Pressure (1976 film)

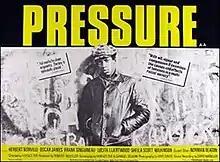
Original theatrical poster

Pressure is a 1976 British drama film directed by Horace Ové and starring Herbert Norville, Oscar James and Frank Singuineau. Co-written by Ové with Samuel Selvon, it is hailed as the UK's first Black dramatic feature-length film, and has been characterised as "a gritty and dynamic study of a generation in crisis". Ové said in a 2005 interview: "What Pressure tried to do was to portray the experience of the Windrush generation, the kids who came with them and the kids born here."